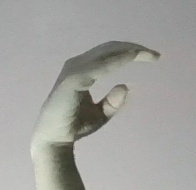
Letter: jeem